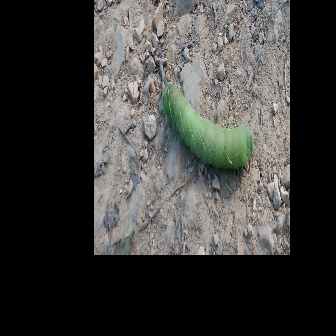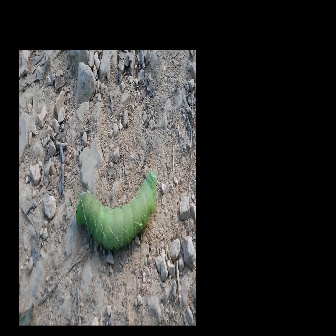
  Please identify the target specified by the bounding box [162,76,253,167] in the first image and locate it in the second image. Return the coordinates in [x_min,y_min,x_max,y_max] format.
Answer: [75,169,156,250]